Internet bench

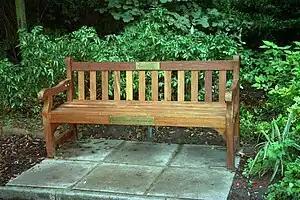
The internet bench

The internet bench, also known as the "cyber seat", was the first internet-enabled bench. It was installed in Bury St. Edmunds, Suffolk, England, on 6 August 2001. It was customized to allow seating for four people at a time who could plug their laptops into modem jacks for free. The bench became popular as a picture-taking location and was also covered by international television crews. With the advent of Wi-Fi, the bench was deactivated. It holds a Guinness World Record for being the "oldest internet bench".